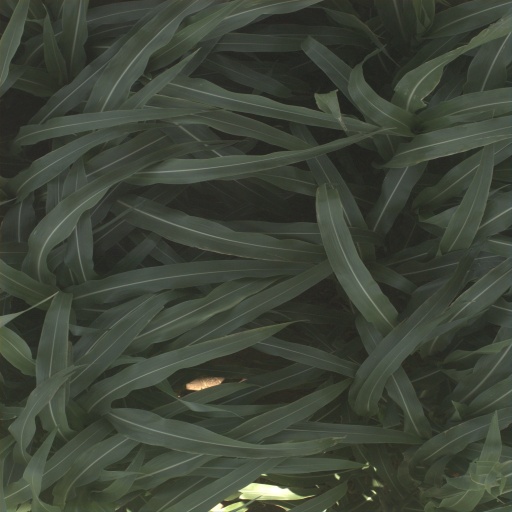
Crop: sorghum